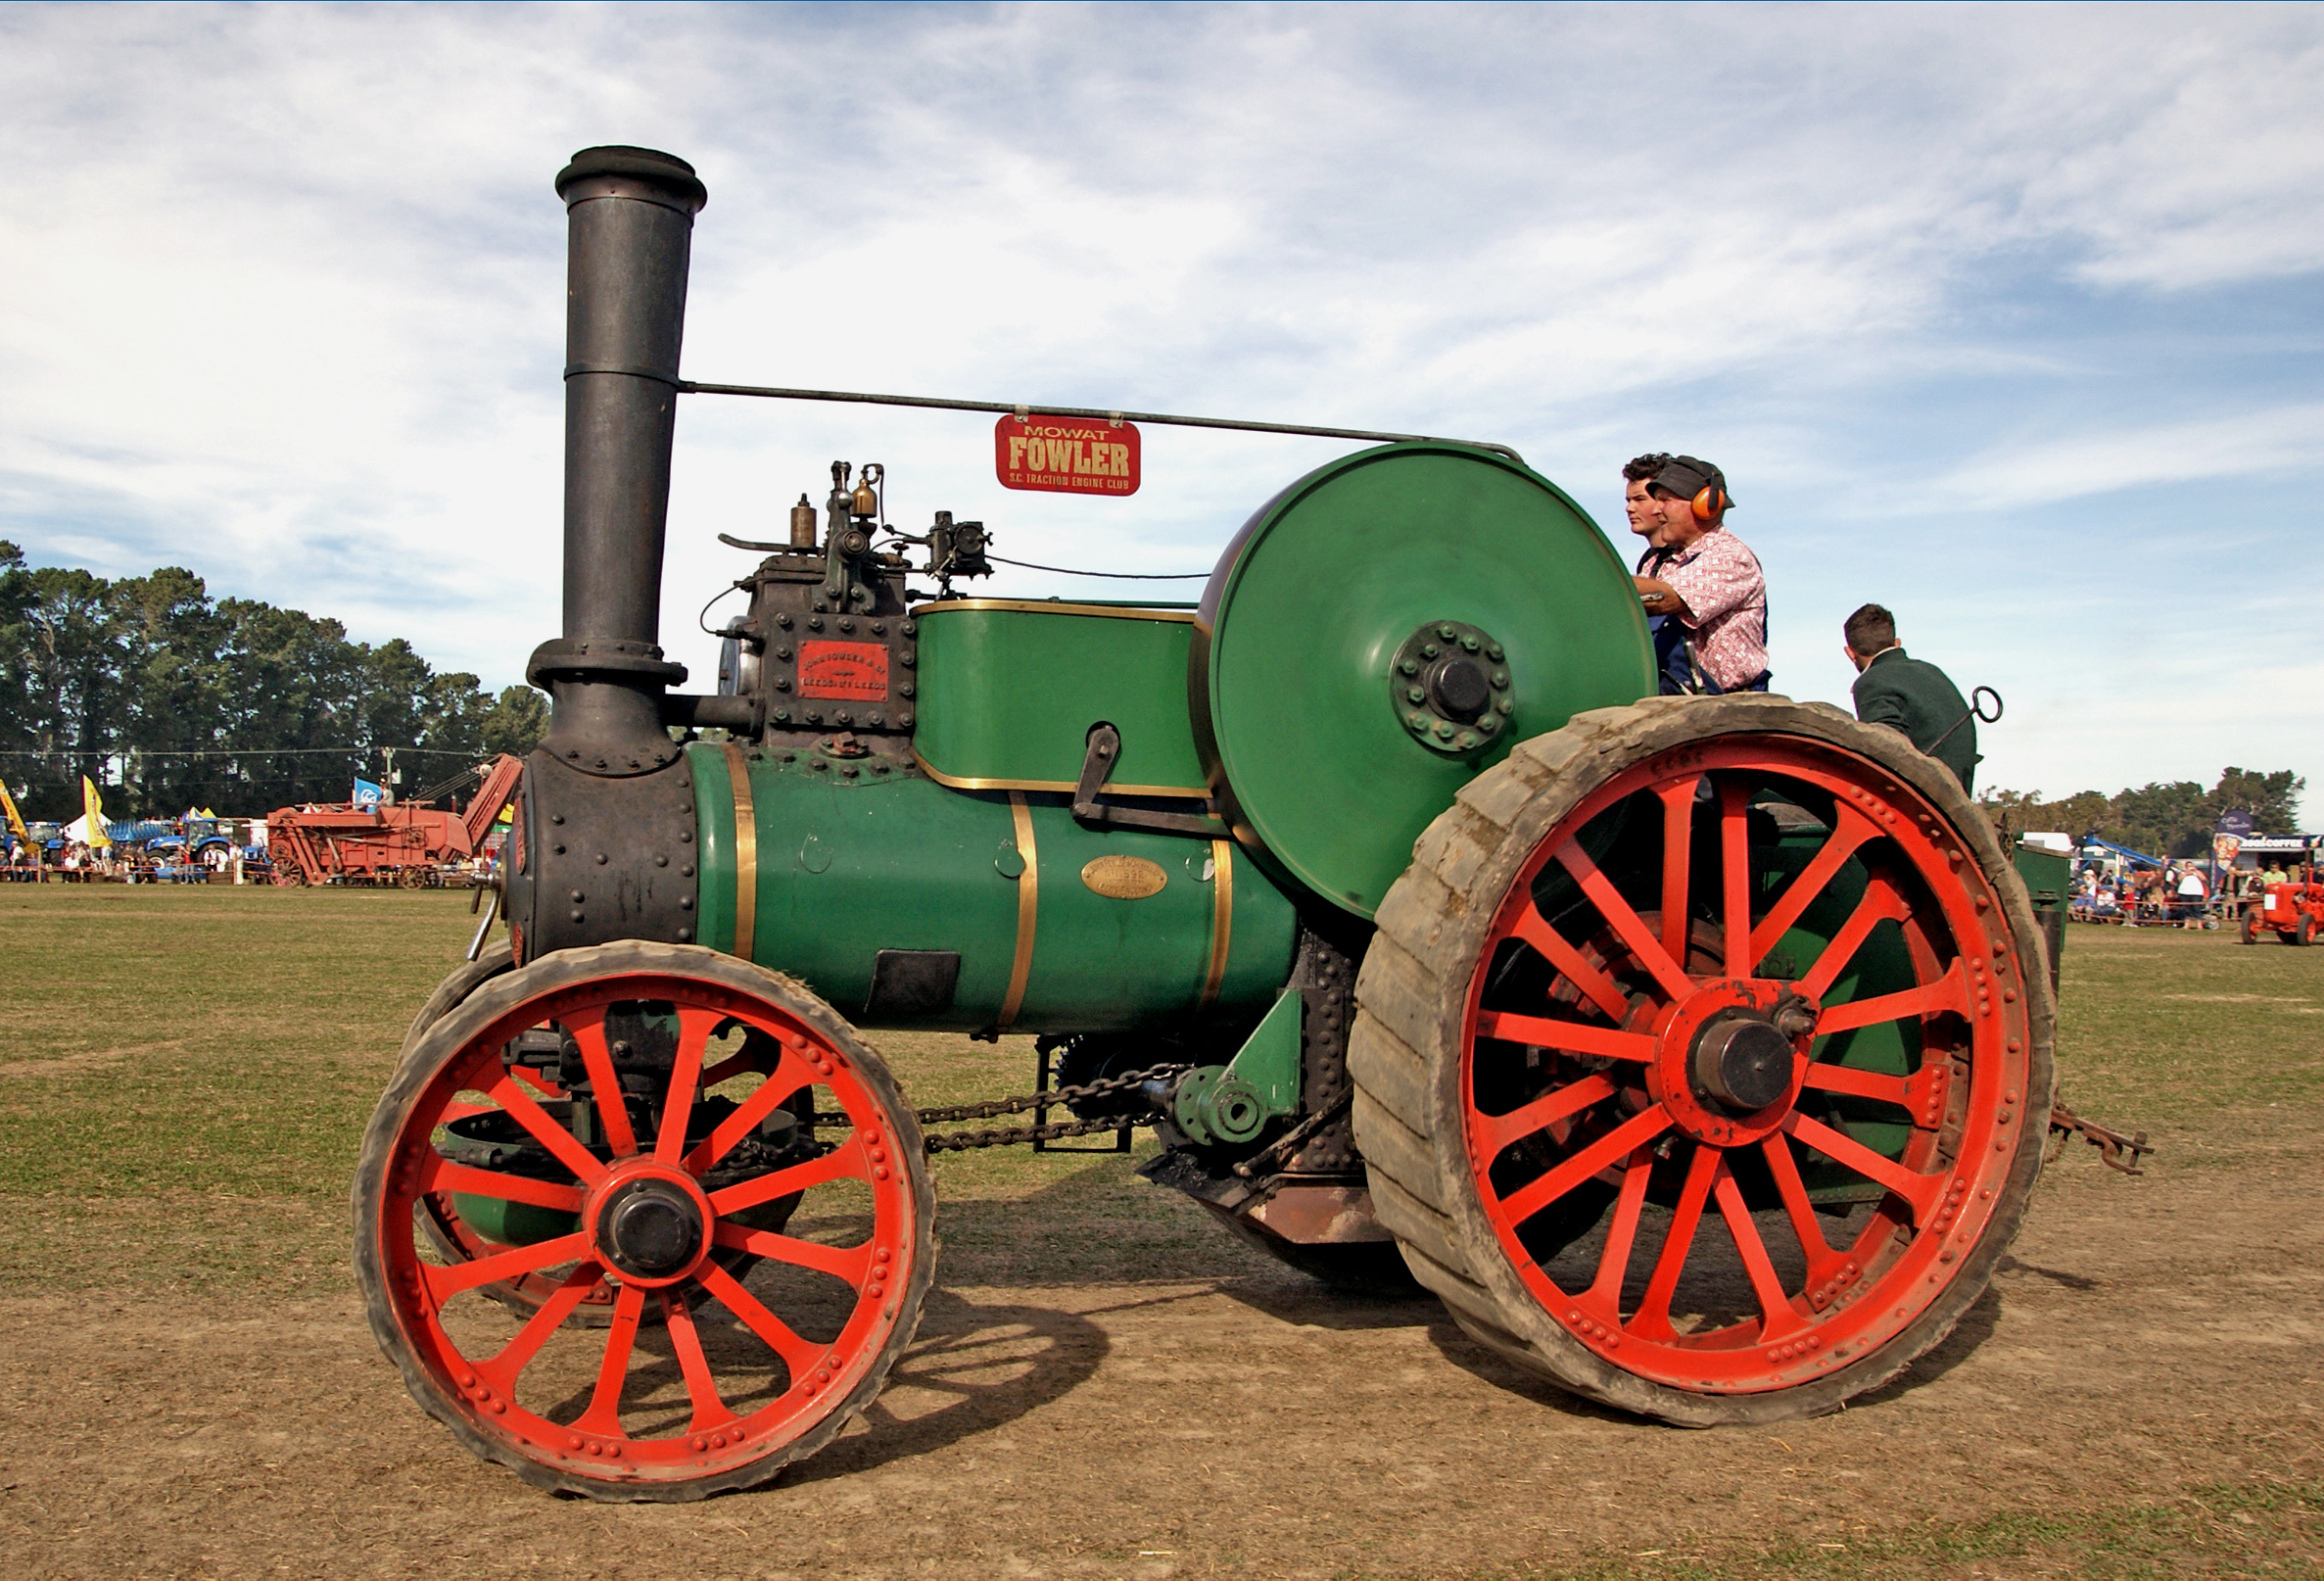
tractor, farm, wheel, transport, vehicle, publicdomain, steam engine, cannon, farmequiment, steamdrivenengines, tractionenginerallys, man made object, automotive engine part